Hampshire Chronicle

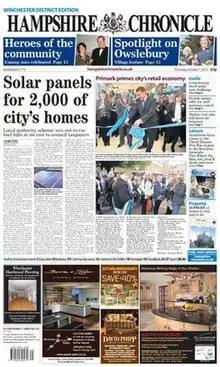
Front page, 7 October 2010

newspaper based in Winchester, Hampshire, England. The first edition was published on 24 August 1772, making it one of the oldest publications in England.